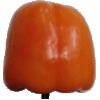
Label: orange_pepper